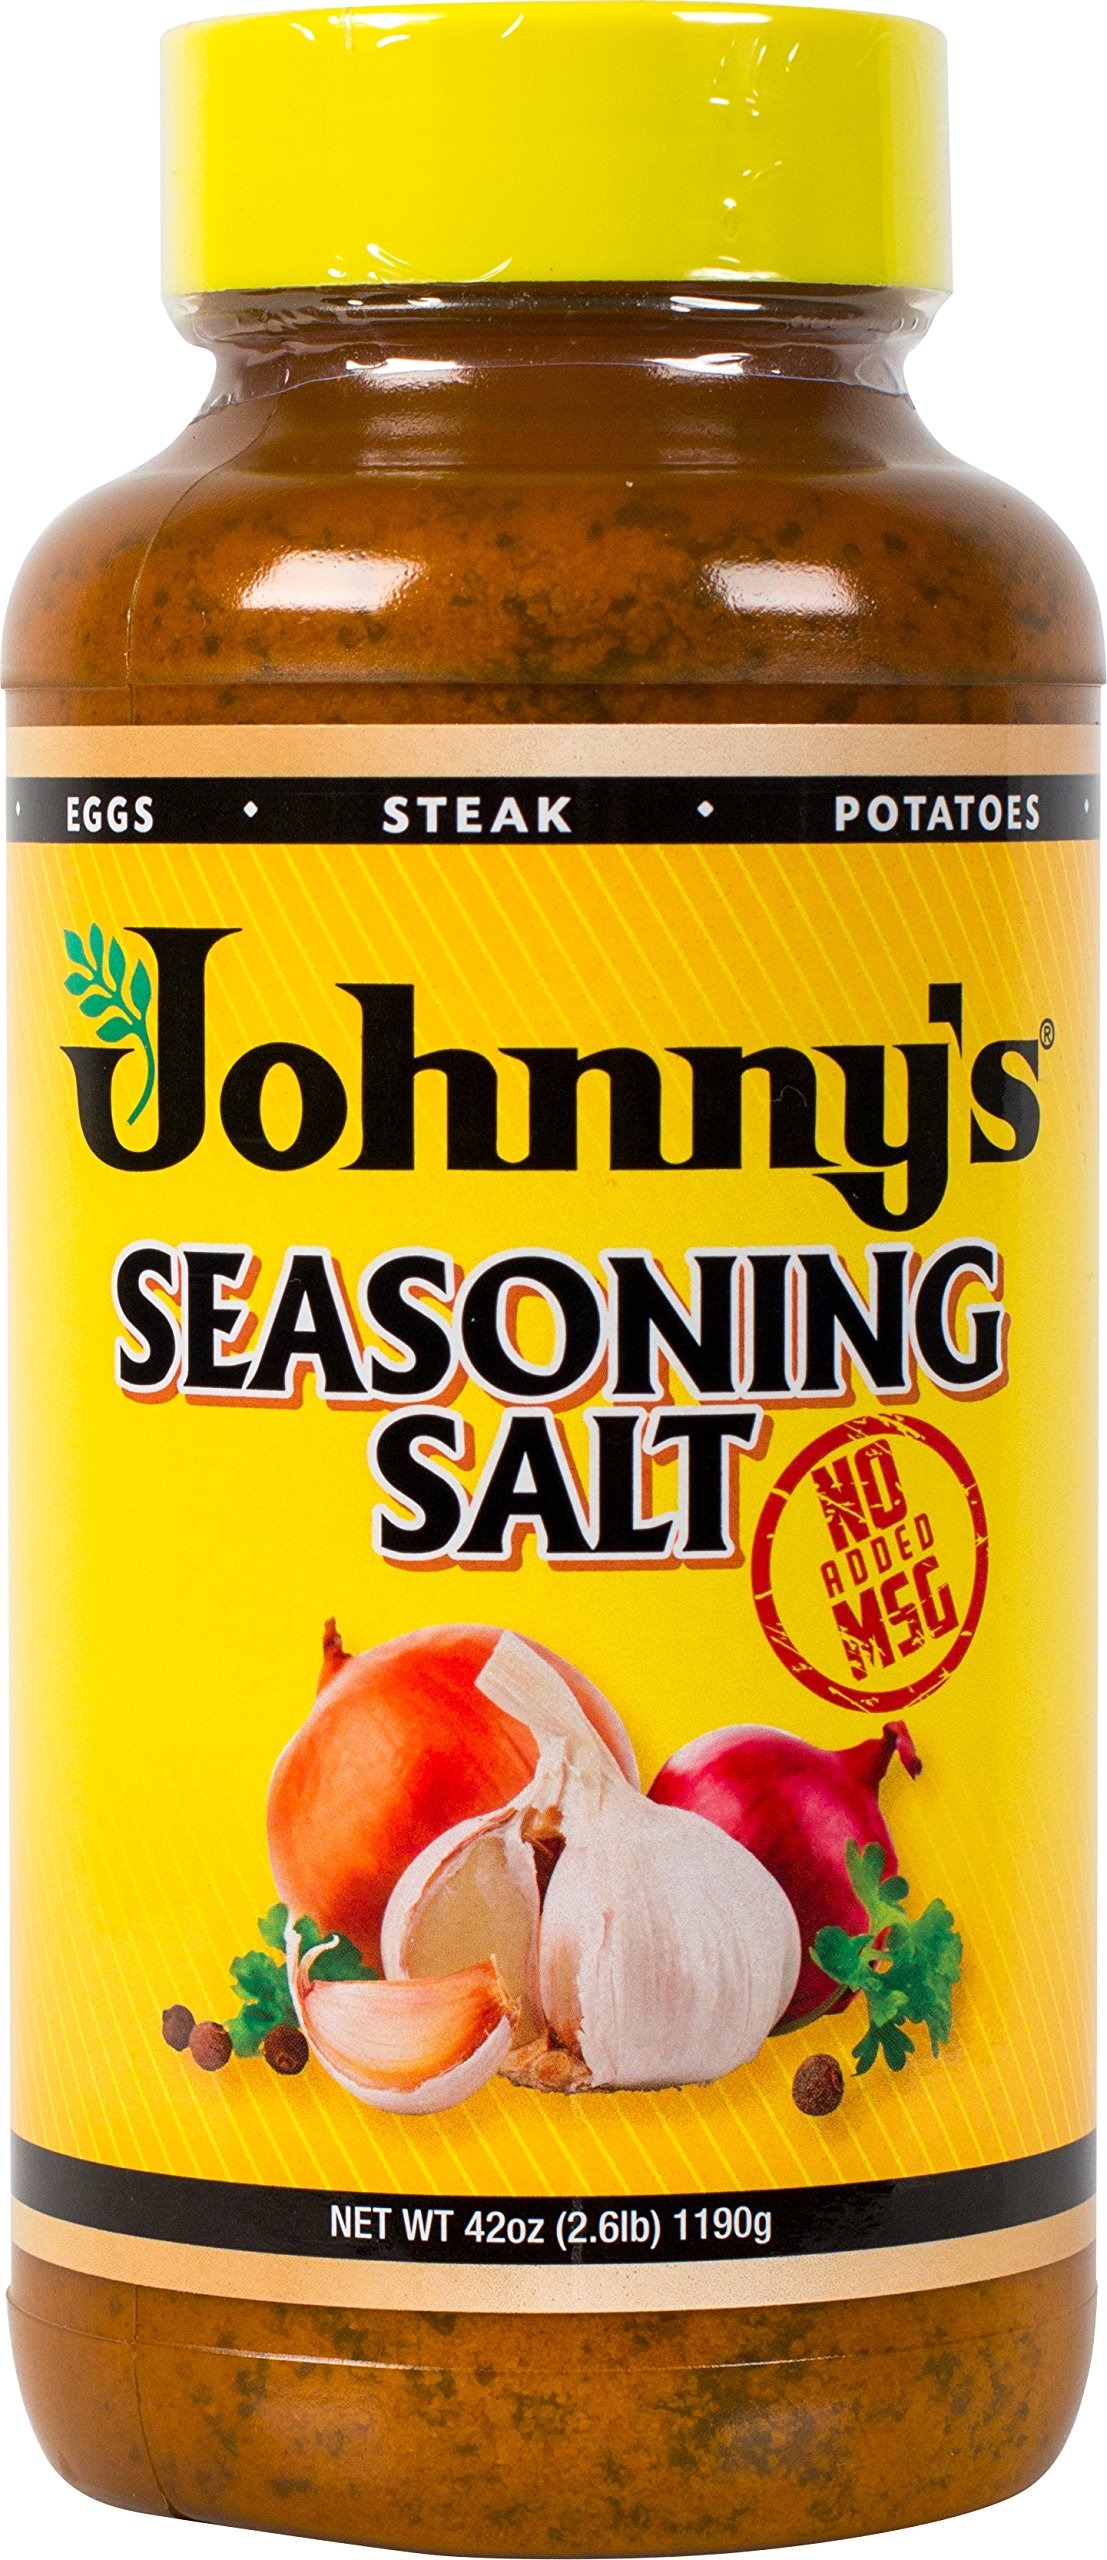
Item Name: Johnny's Seasoning Salt, No Msg, 42 Ounce
Value: 42.0
Unit: ounce

Price: 20.49